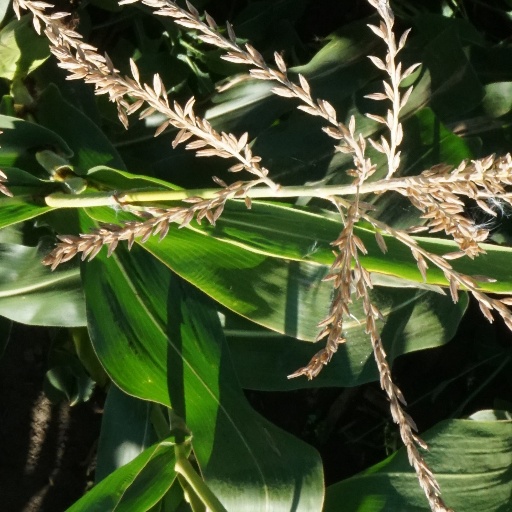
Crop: maize; corn